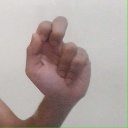
अक्षर: ढ